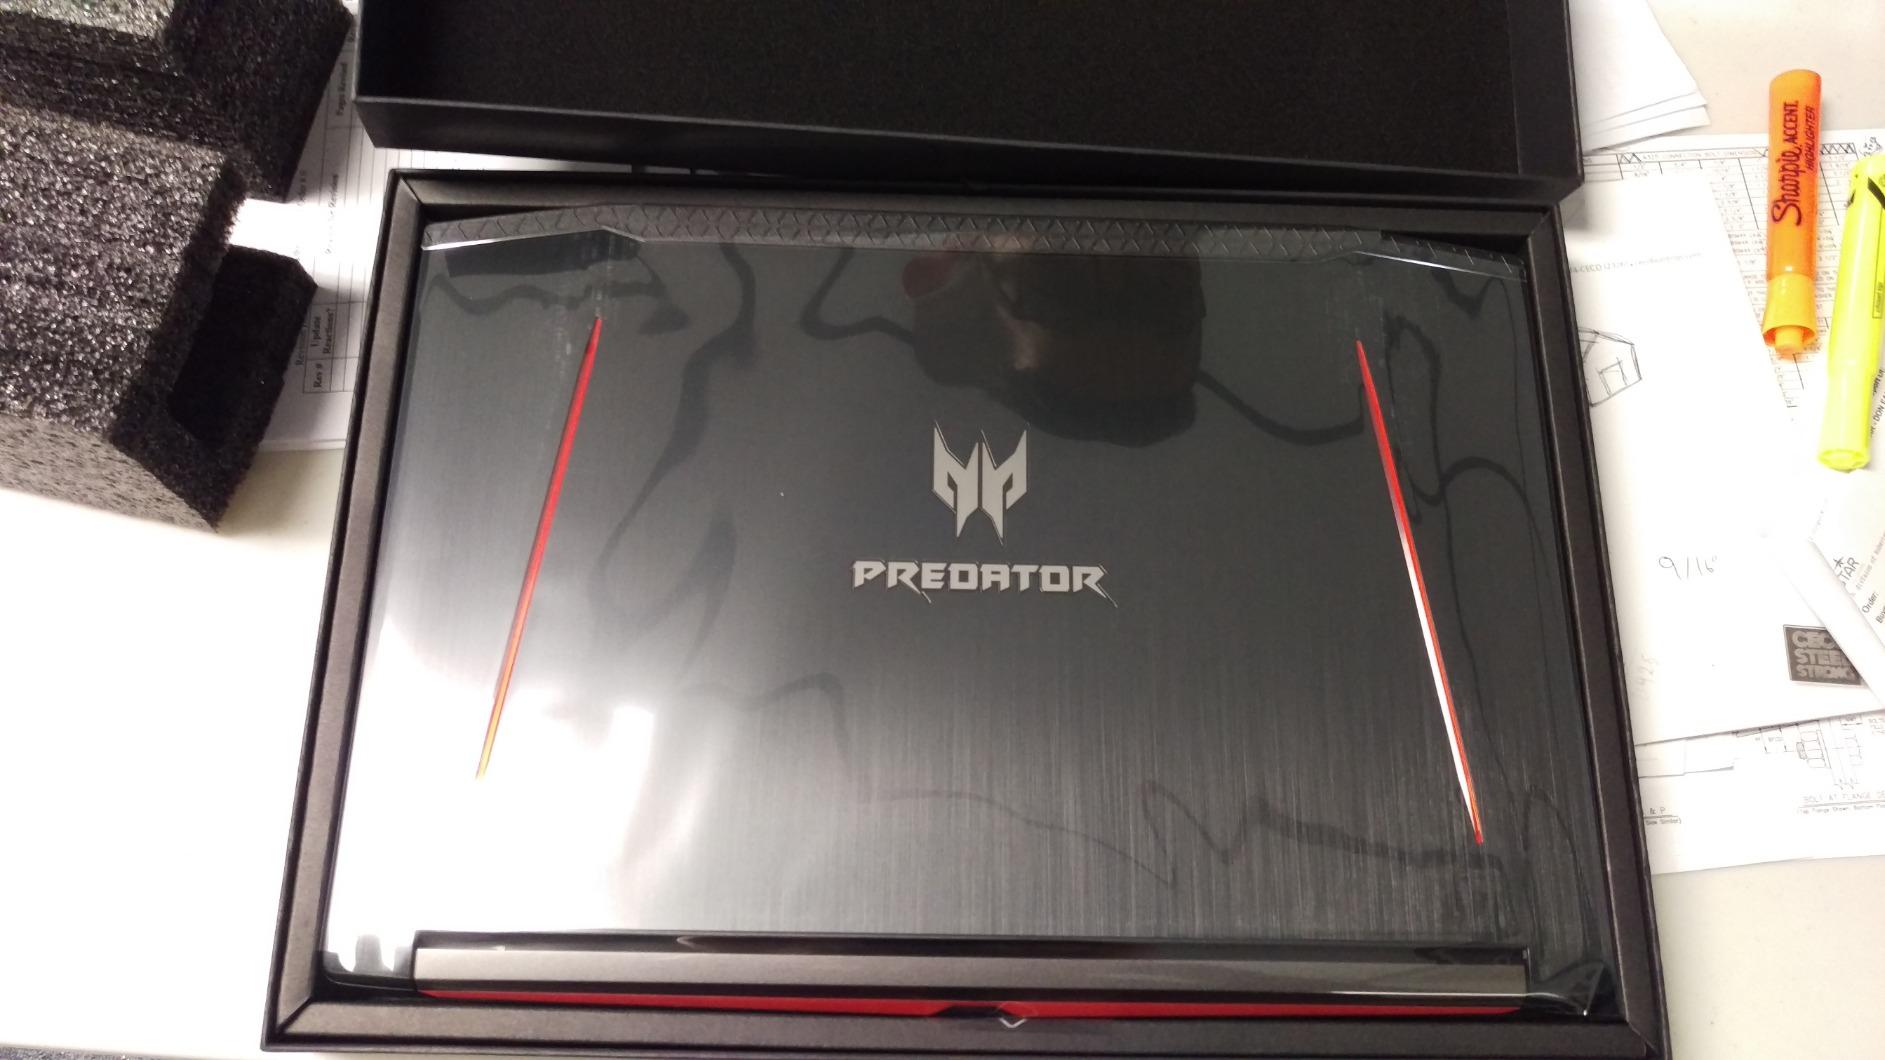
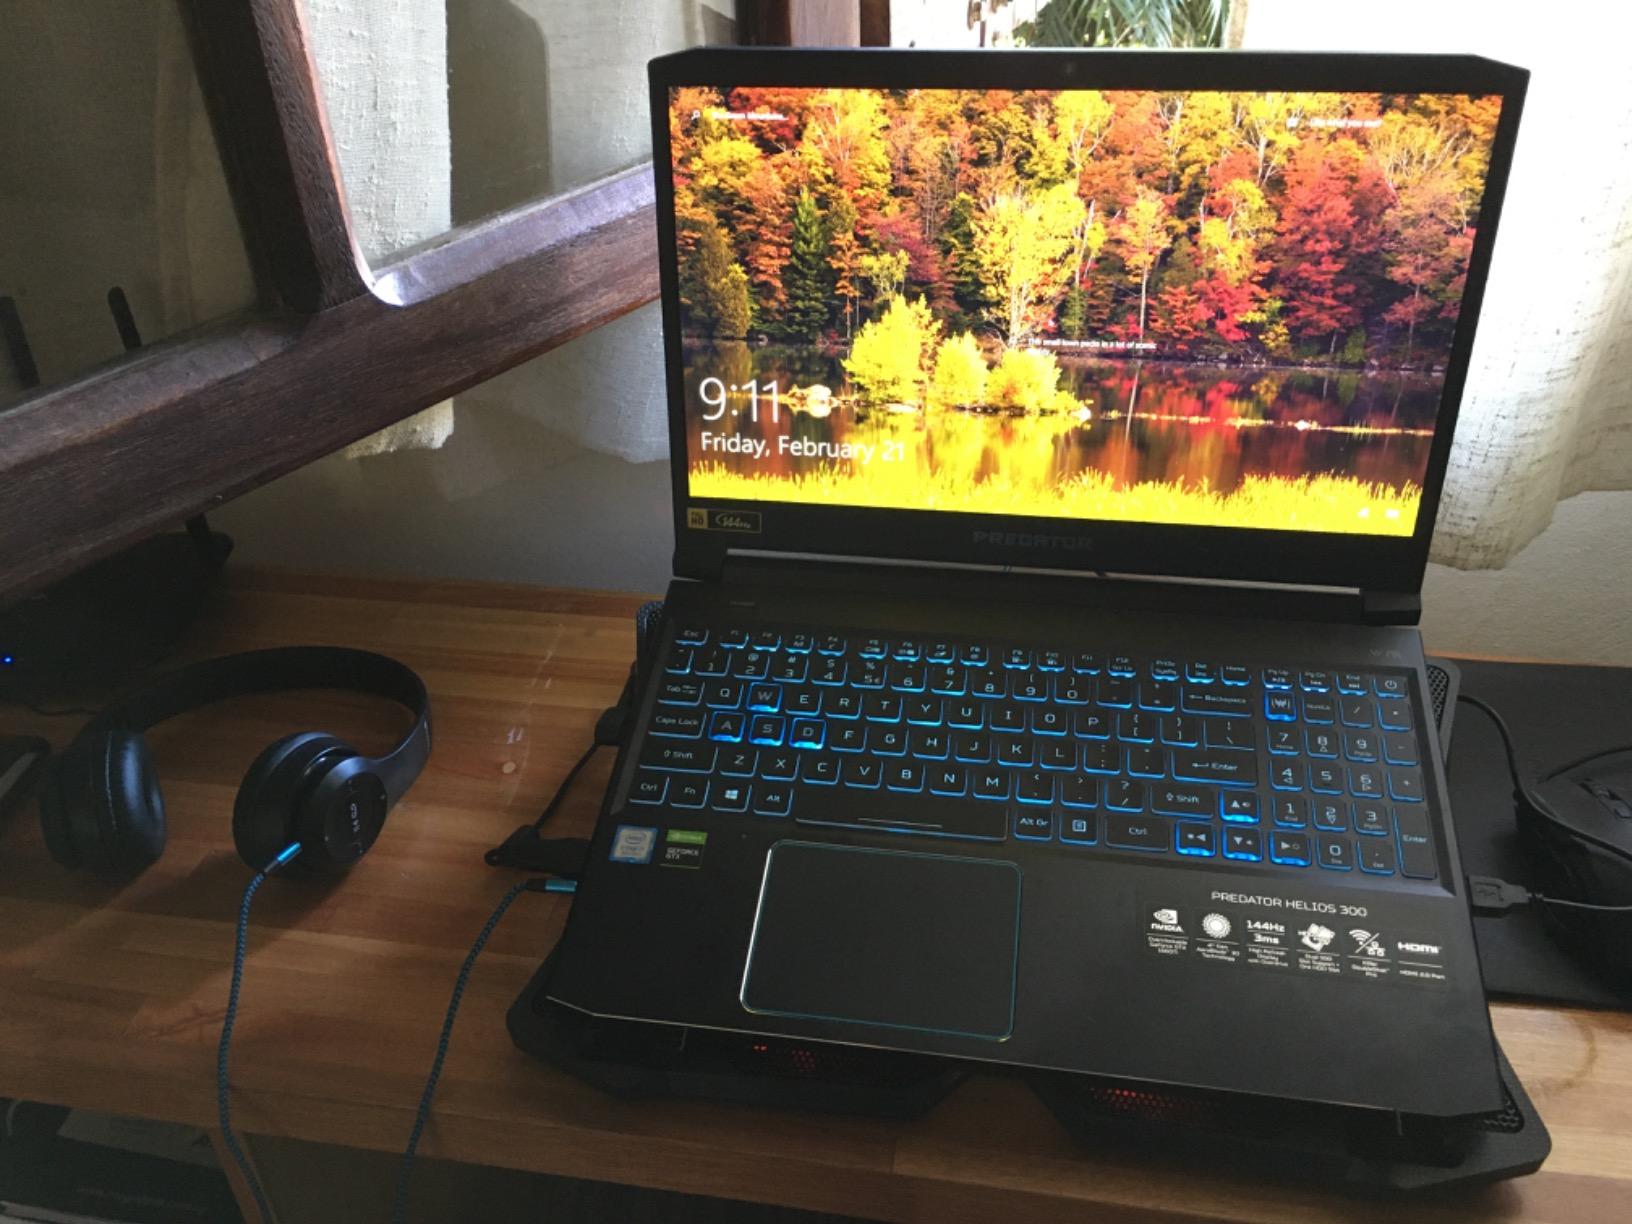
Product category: laptop
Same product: no